Carriage house

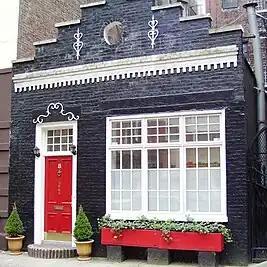
This carriage house in Manhattan has been made over into a single-family home

A carriage house, also called a remise or coach house, is a term used in North America to describe an outbuilding that was originally built to house horse-drawn carriages and their related tack. Carriage houses were often two stories, with related staff quarters above.